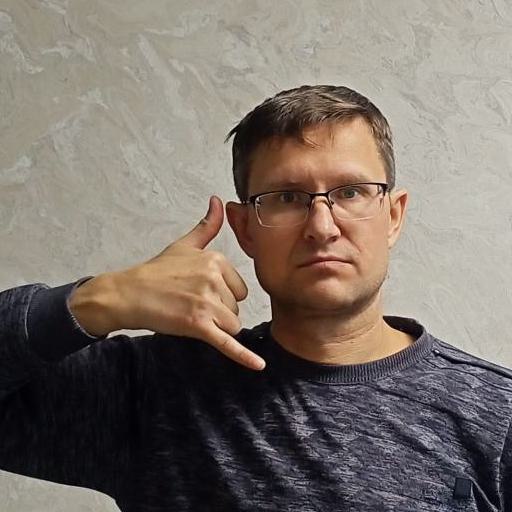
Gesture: call